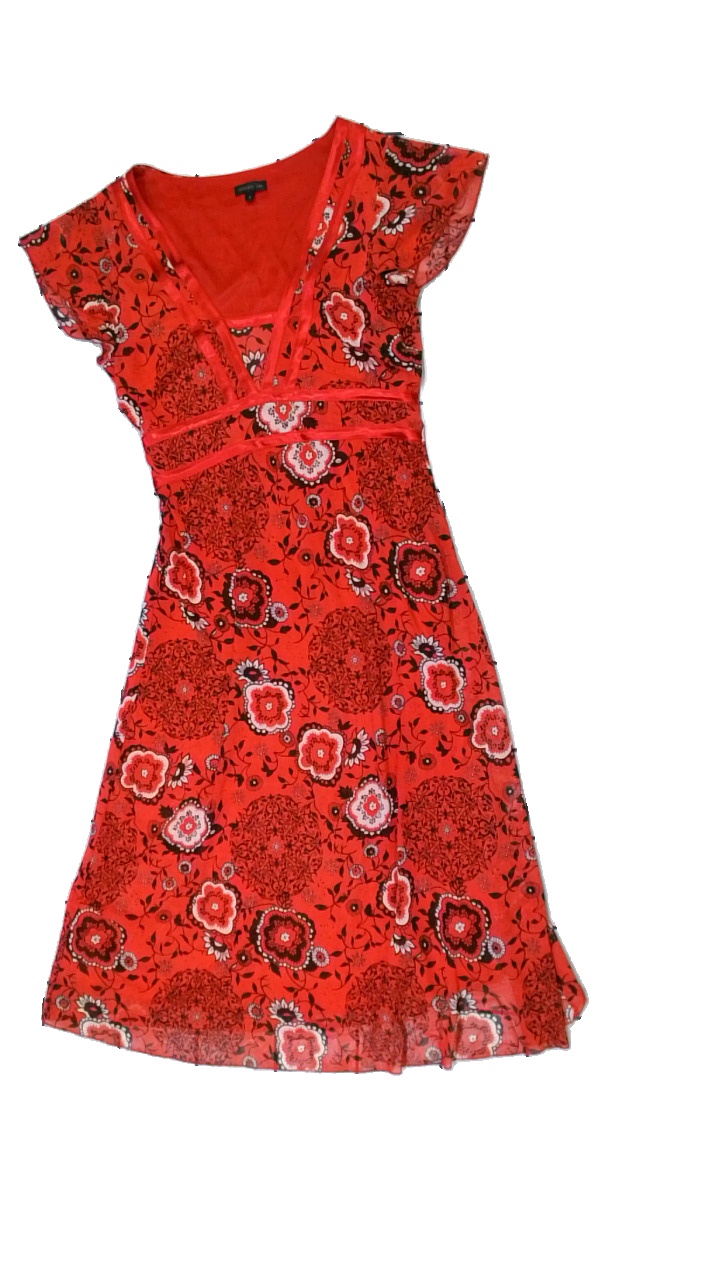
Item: Dress (Ladies)
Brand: Stockhlm
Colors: Red, Black, White
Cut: Regular
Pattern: Floral print
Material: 100% poly
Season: All
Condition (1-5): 4
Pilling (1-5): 5
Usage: Reuse
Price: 50-100